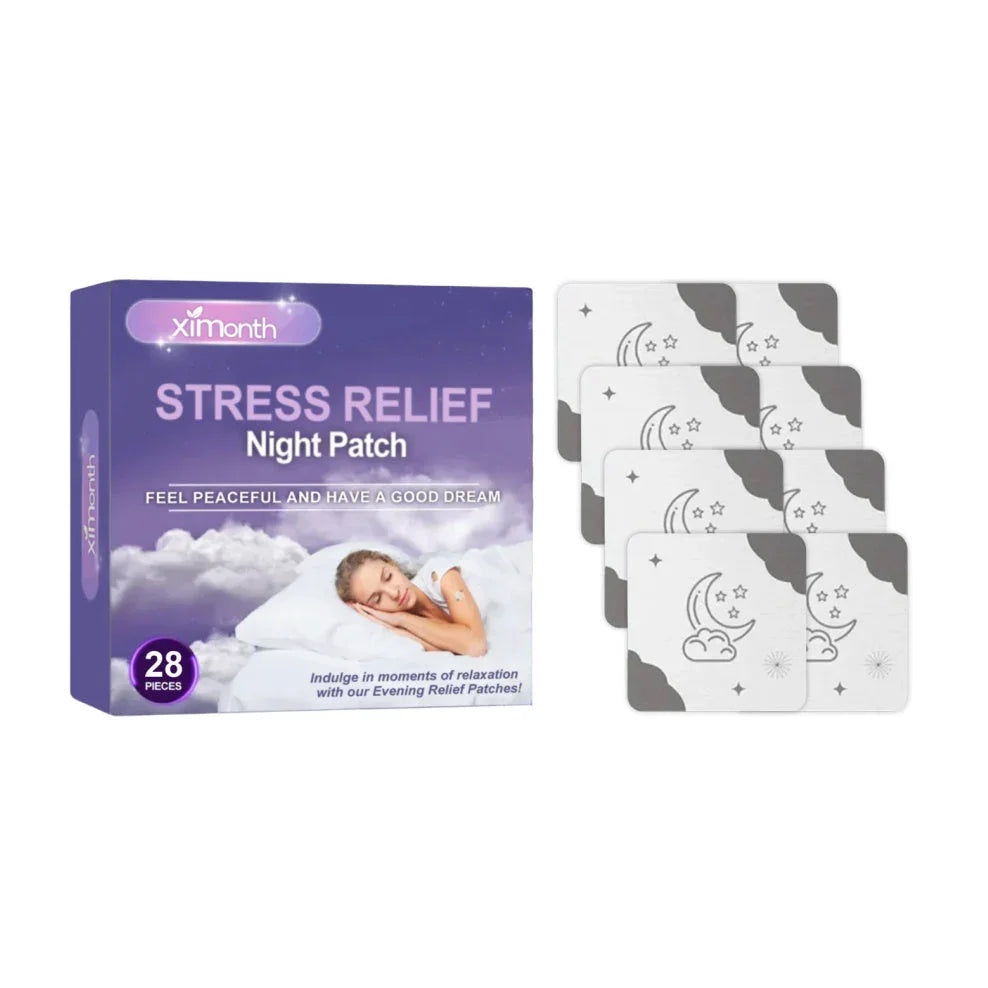
Sleep Patch Overnight Fragrance For Sleep
Product Details: Ingredients: Lavender oil, hop, rose oil, chamomile essential oil, Valerian essential oil Size: 5*5CM Product packaging: box Type: Sleep patch Package contents: Sleep patch X1 box（8pcs）
Brand: EX-STOCK Canada
Category: Health & Beauty > Personal Care > Sleeping Aids > Snoring & Sleep Apnea Aids